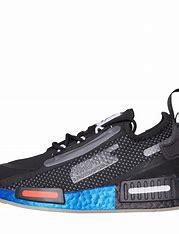
Brand: Adidas
Model: NMD_R1 Spectoo